Medieval football

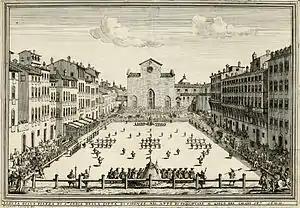
Illustration of a game of "Calcio Fiorentino" in Florence from 1688

In Wales, the game of "cnapan" was described at length by George Owen of Henllys, an eccentric historian of Pembrokeshire, in 1603:""This game... is thought to be of great antiquity and is as followeth. The ancient Britons being naturally a warlike nation did no doubt for the exercise of their youth in time of peace and to avoid idleness devise games of activity where each man might show his natural prowess and agility... About one or two of the clock afternoon begins the play, in this sort, after a cry made both parties draw to into some plain, all first stripped bare saving a light pair of breeches, bare-headed, bare-bodied, bare legs and feet...The foot company thus meeting, there is a round ball prepared of a reasonable quantity so as a man may hold it in his hand and no more, this ball is of some massy wood as box, yew, crab or holly tree and should be boiled in tallow for make it slippery and hard to hold. This ball is called cnapan and is by one of the company hurling bolt upright into the air, and at the fall he that catches it hurls it towards the country he plays for, for goal or appointed place there is none neither needs any, for the play is not given over until the cnapan be so far carried that there is no hope to return it back that night, for the carrying of it a mile or two miles from the first place is no losing of the honour so it be still followed by the company and the play still maintained, it is oftentimes seen the chase to follow two miles and more...""